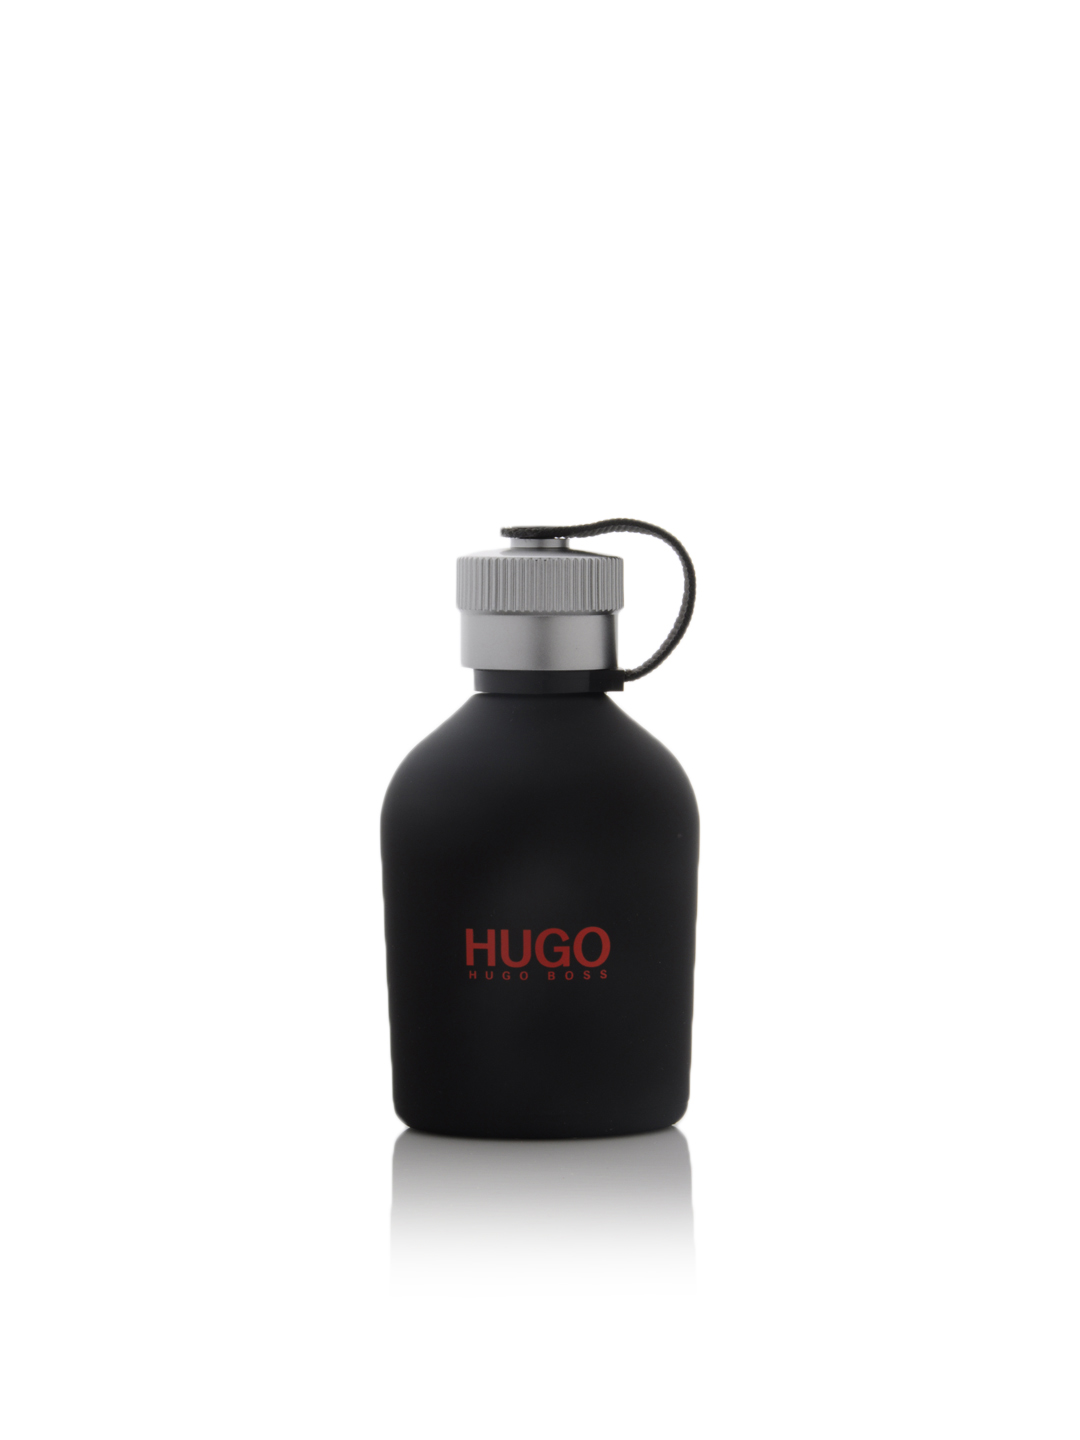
Hugo Men Just Different 150 ml Perfume
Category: Personal Care / Fragrance / Perfume and Body Mist
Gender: Men
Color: Black
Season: Spring 2017
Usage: Casual